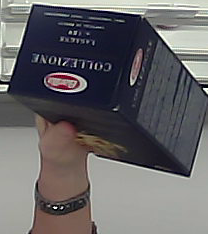
Product: barilla_lasagne